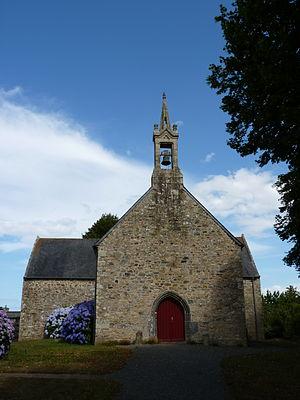
Chapelle du 16ème siècle dans un enclos arboré
Gommenec'h [gɔmnɛk] est une commune française située dans le département des Côtes-d'Armor, en région Bretagne.
Cet article recense une partie des monuments historiques des Côtes-d'Armor, en France.